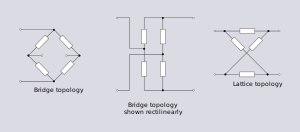
La topologie d'un circuit électronique est la forme prise par le réseau d'interconnexions des composantes du circuit. Des valeurs différentes des composantes sont considérées comme formant la même topologie. La topologie ne se préoccupe pas de la disposition physique des composantes d'un circuit, ni de leur position sur un schéma électrique. Similairement au concept mathématique de topologie, elle ne se préoccupe que des connexions qui existent entre les composantes. Il peut y avoir de nombreux schémas de circuits et dispositions physiques correspondant tous à la même topologie.